Thomas Paul Chipp

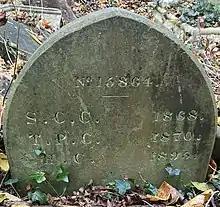
Grave of Thomas Paul Chipp in Highgate Cemetery

Chipp was born in London in 1793, joining the choir of Westminster Abbey where he was taught the piano by Muzio Clementi. However, it was on the harp where he distinguished himself, writing many popular pieces, as well as longer compositions for other instruments including a trio for violin, viola, and cello (c.1820), a string quintet in E minor (1836), and a string quartet (1845).